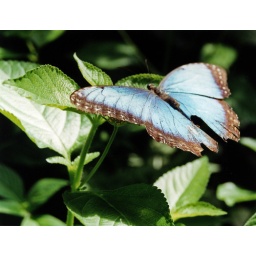
Blue metallic butterfly against green leaves. The Butterfly Place. Massachusetts. 2000